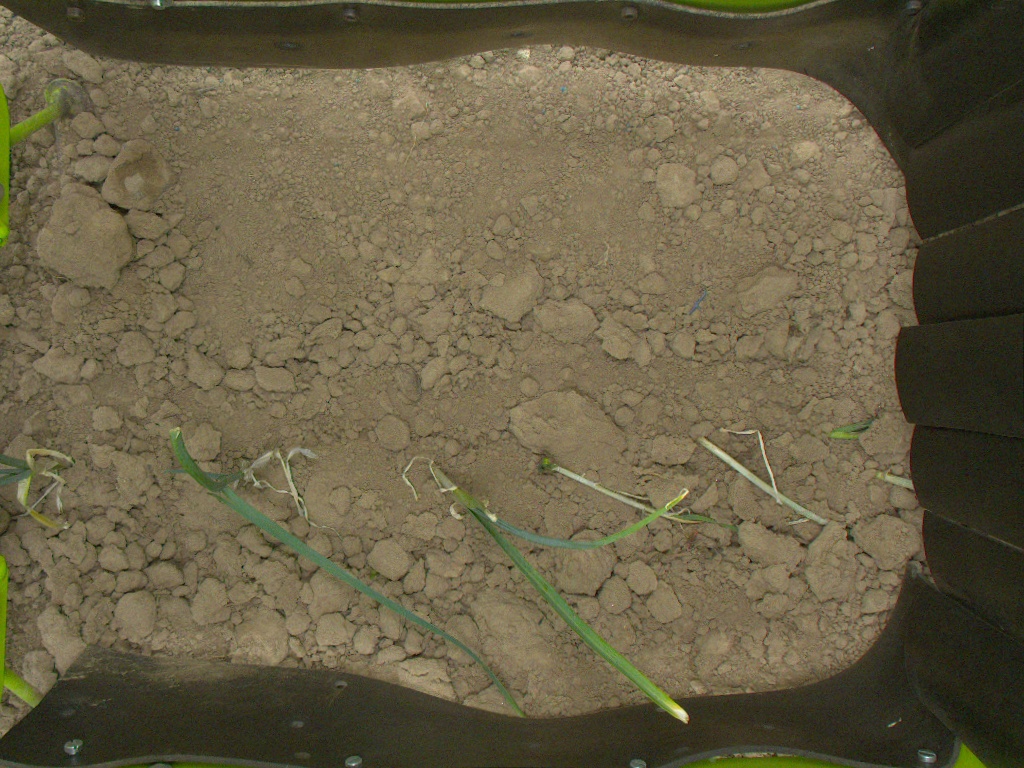
Crop: leek
Objects: stem_leek, stem_leek, stem_leek, stem_leek, stem_leek, stem_leek, leek, leek, leek, leek, leek, leek